The Adventure of the Dancing Men

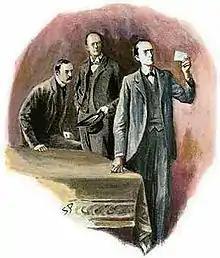
Holmes examining the drawing, 1903 illustration by Sidney Paget

"The Adventure of the Dancing Men" is a Sherlock Holmes story written by Sir Arthur Conan Doyle as one of 13 stories in the cycle published as "The Return of Sherlock Holmes" in 1905. It was first published in "The Strand Magazine" in the United Kingdom in December 1903, and in "Collier's" in the United States on 5 December 1903.